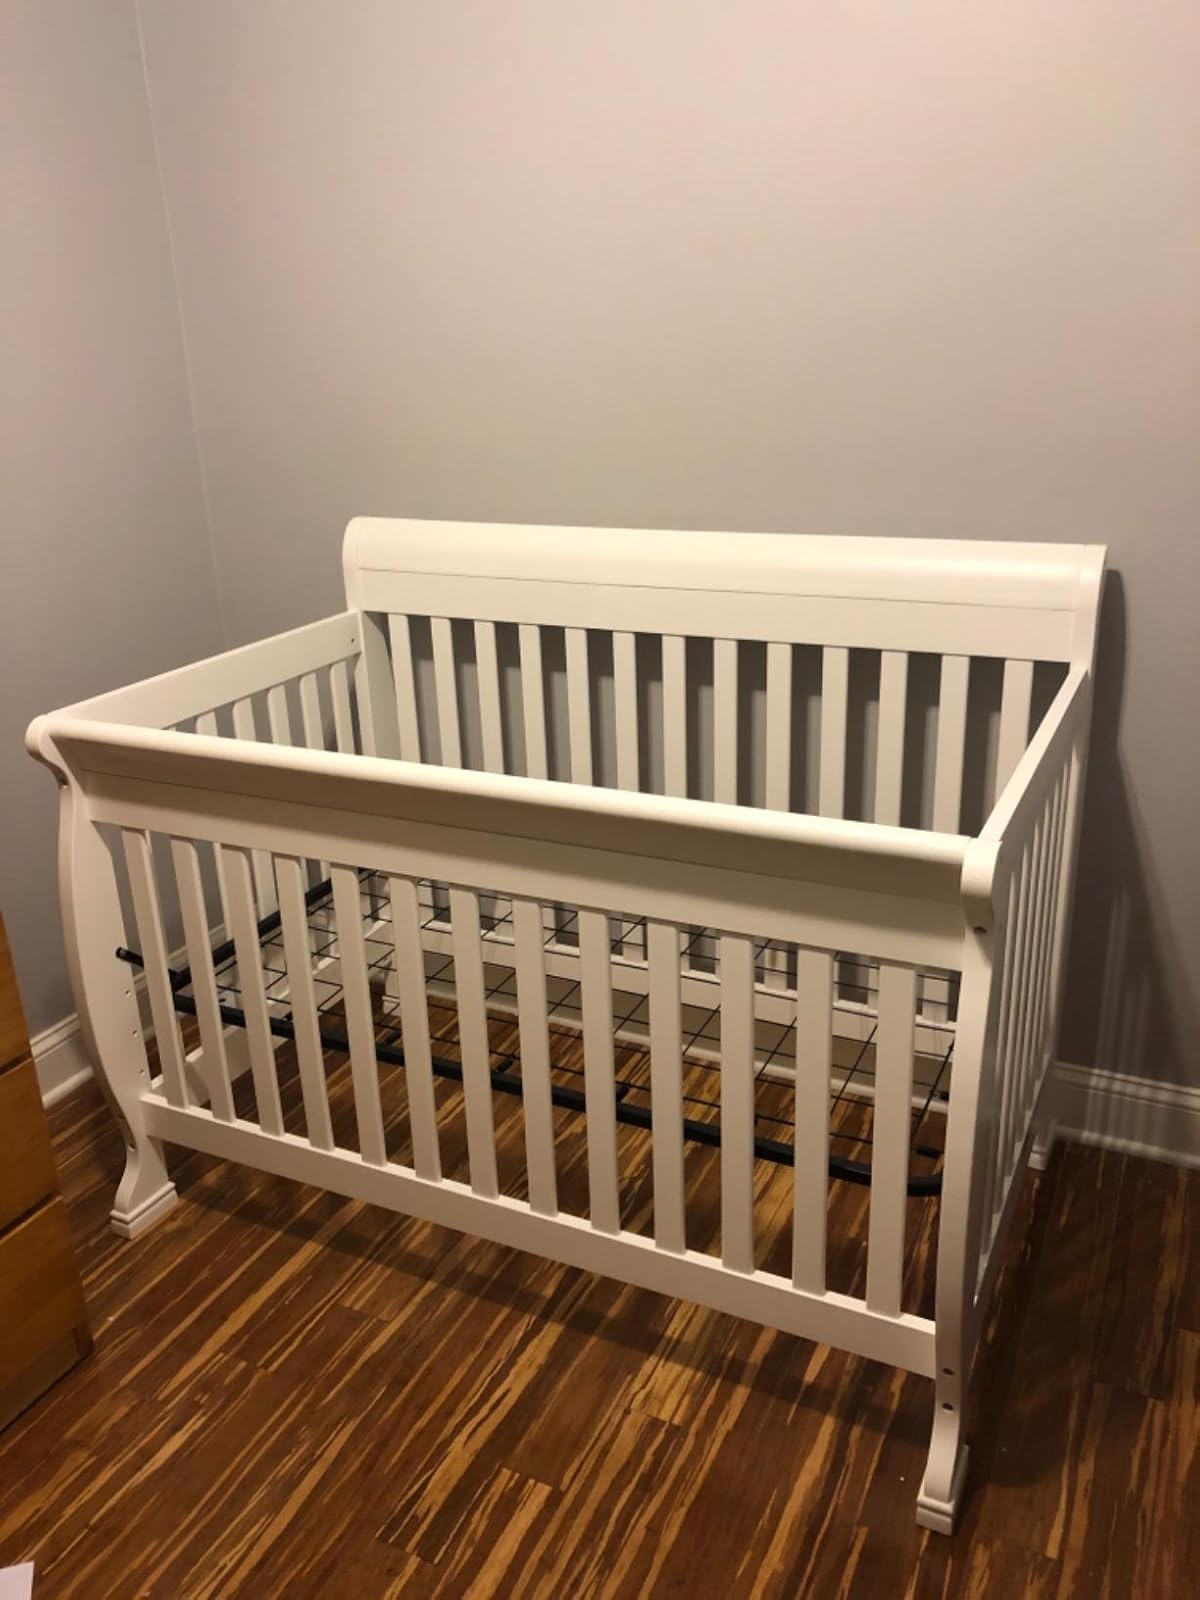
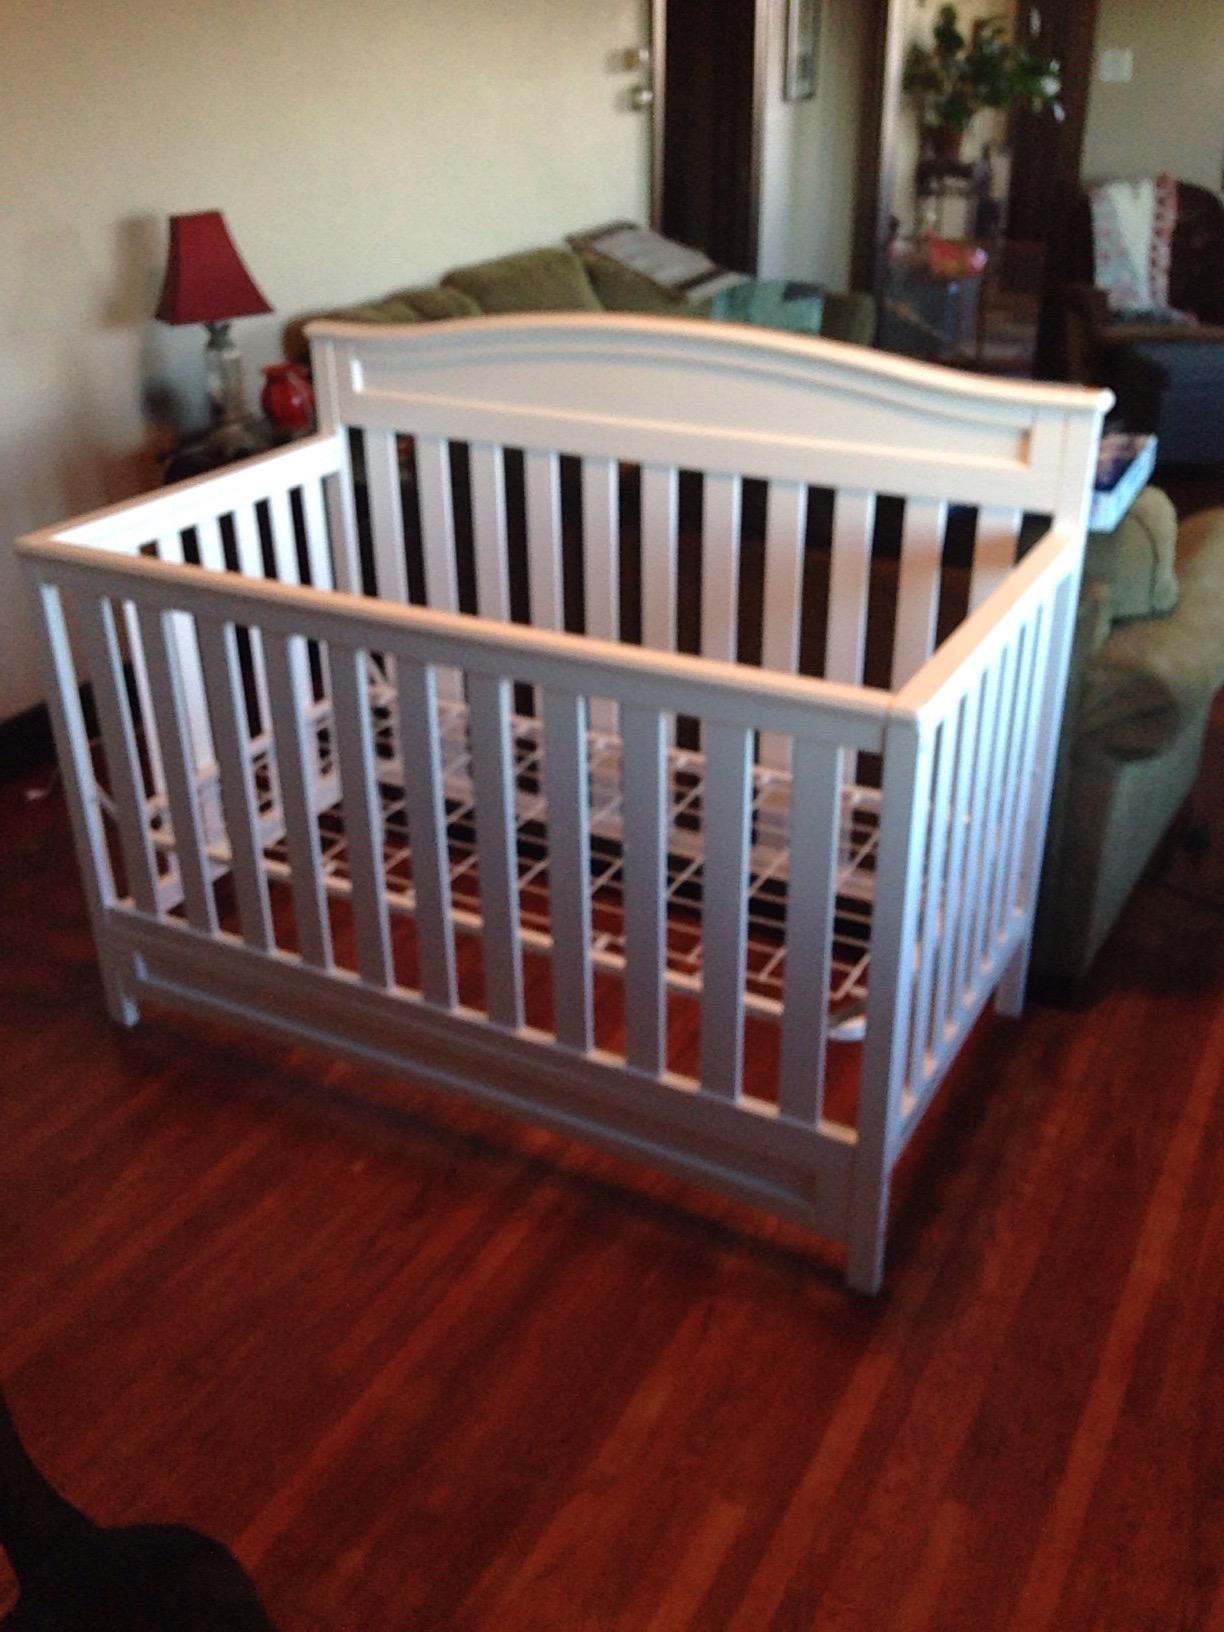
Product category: products_crib
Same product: no